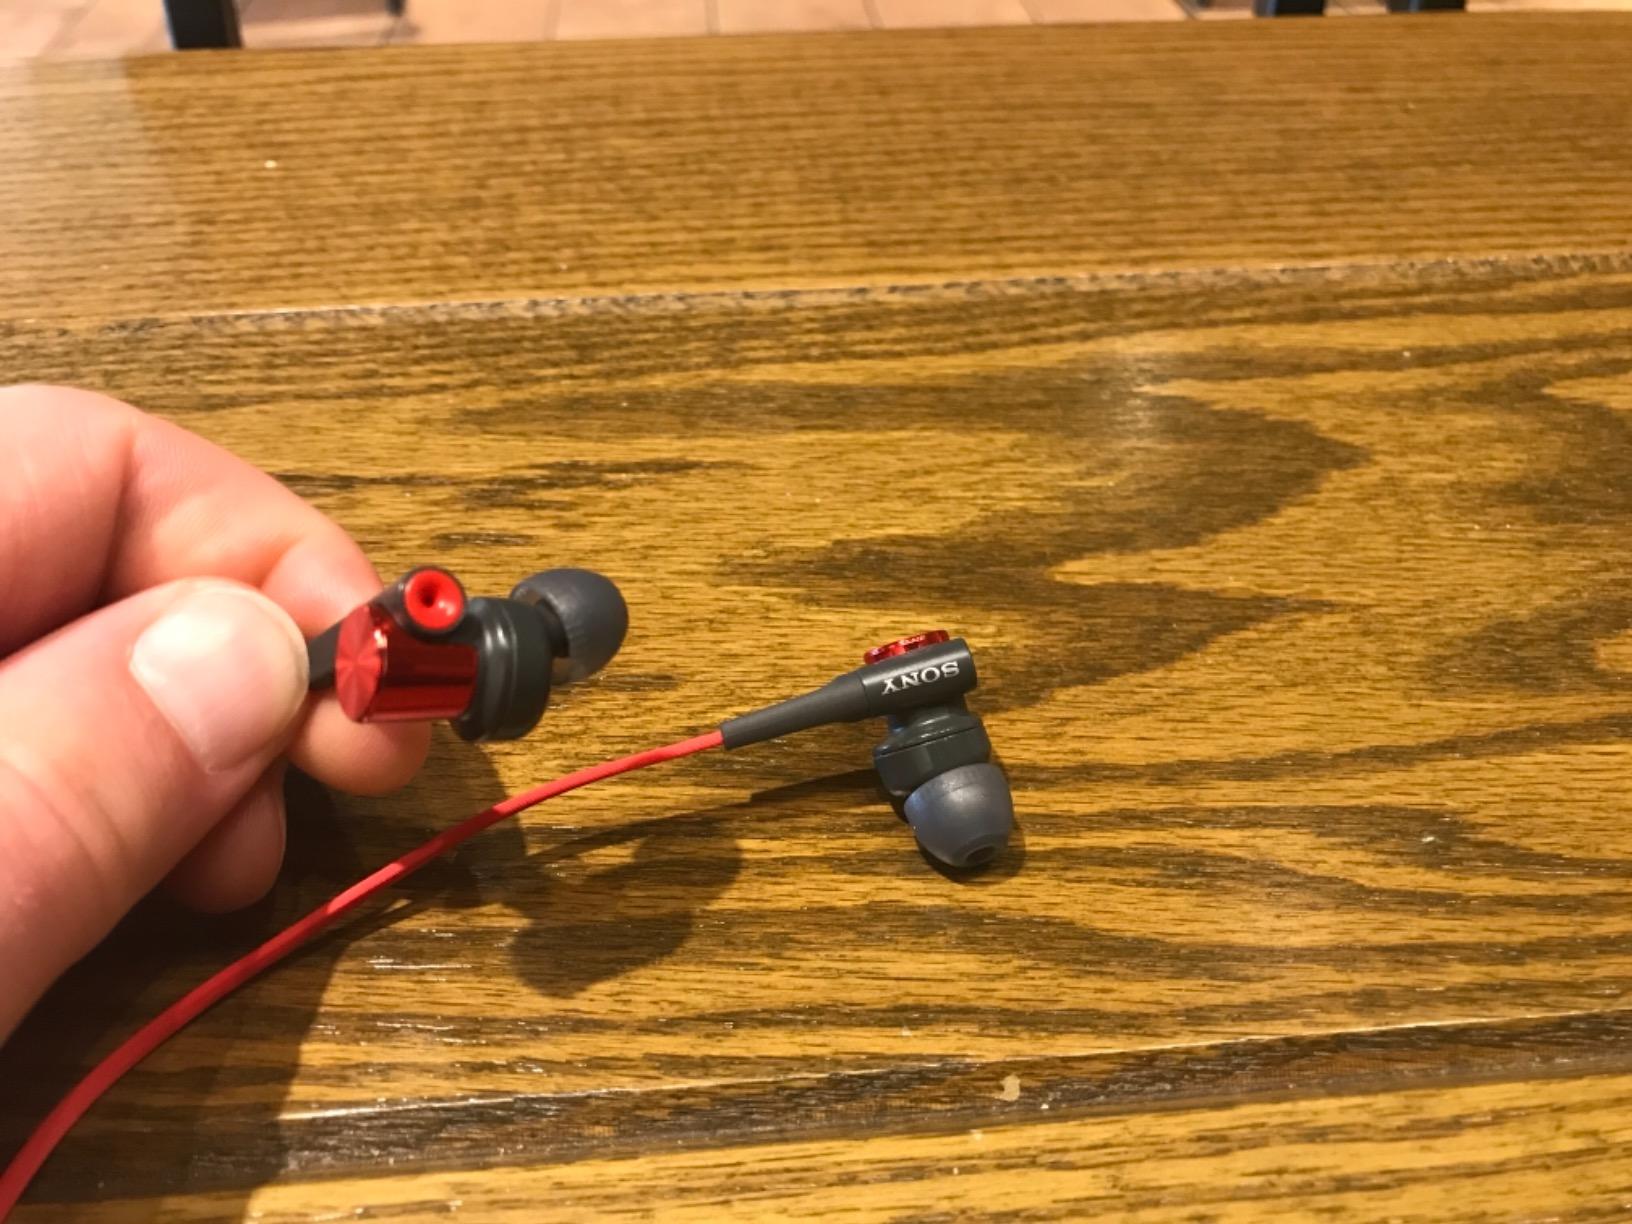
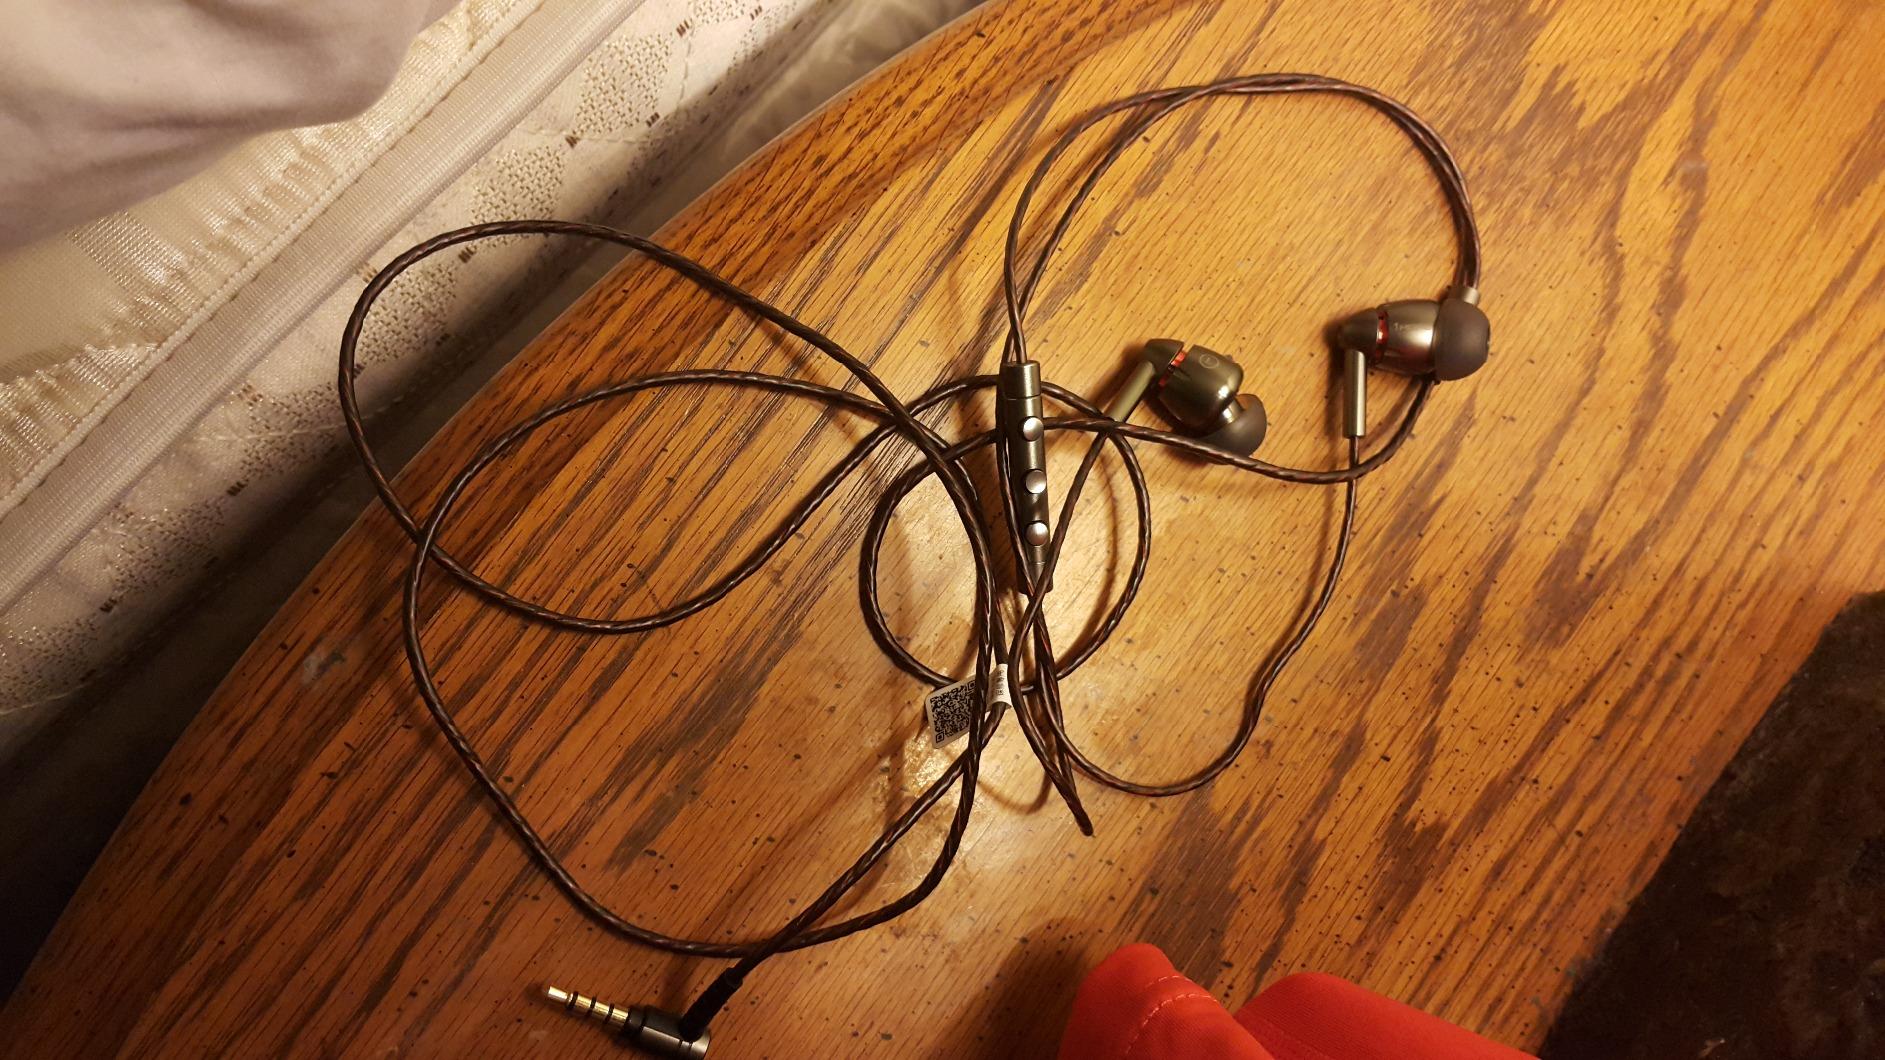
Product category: headphones
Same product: no